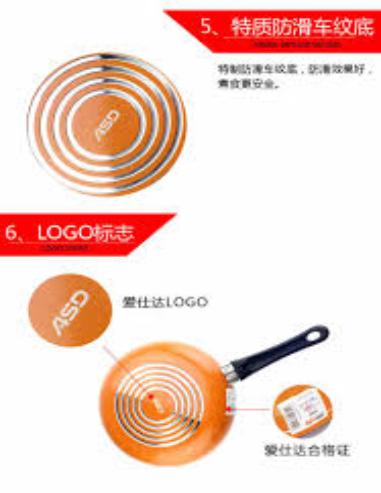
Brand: asd
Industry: Necessities